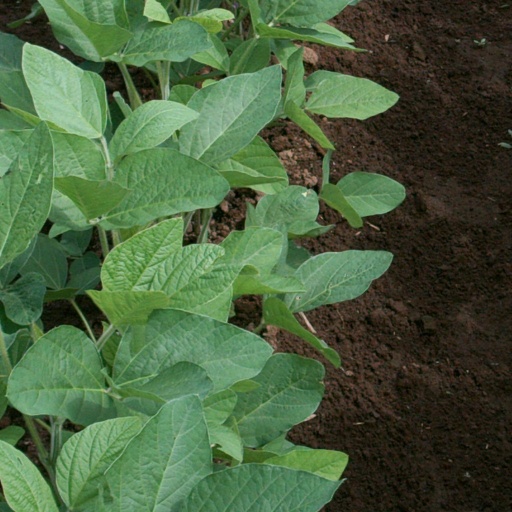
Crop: soybean